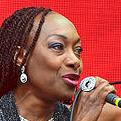
Age: 62